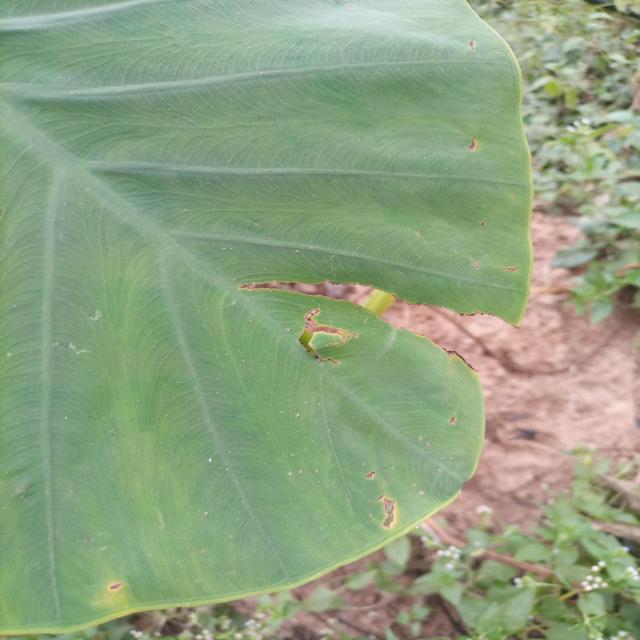
Label: Mid_Blight